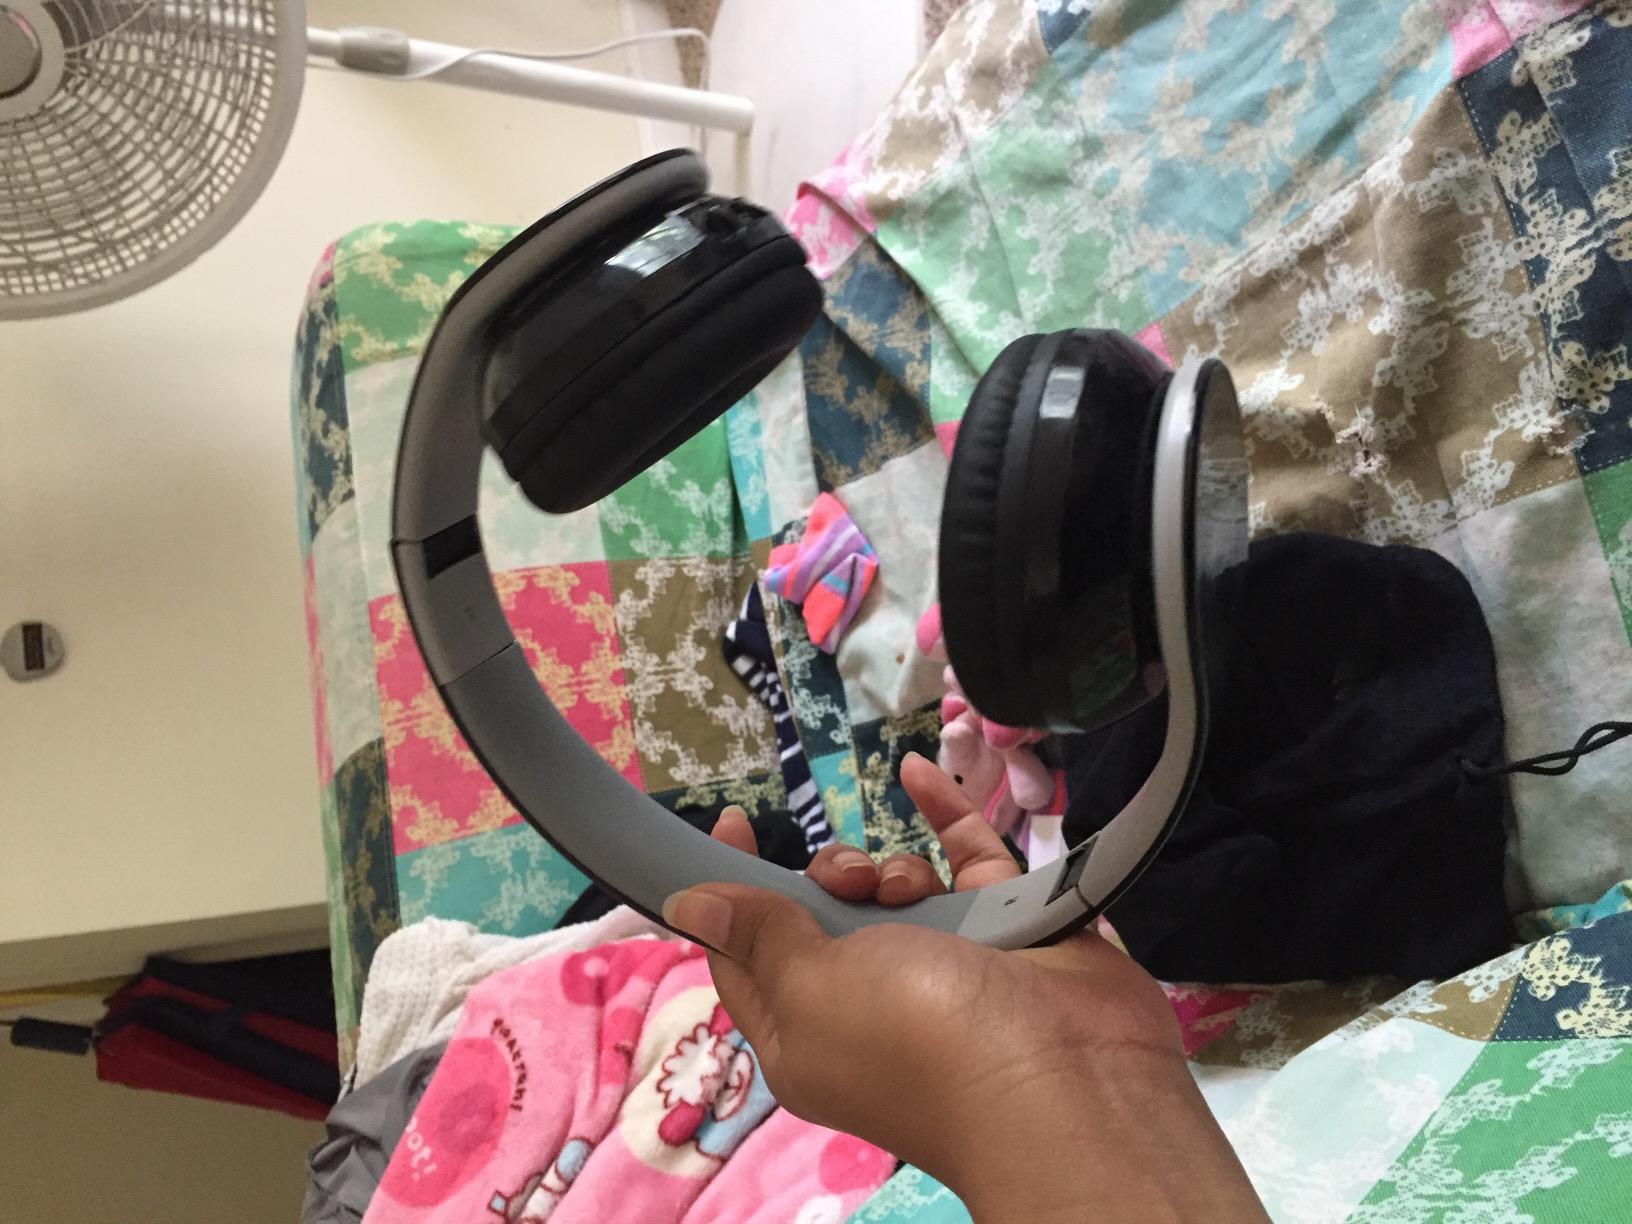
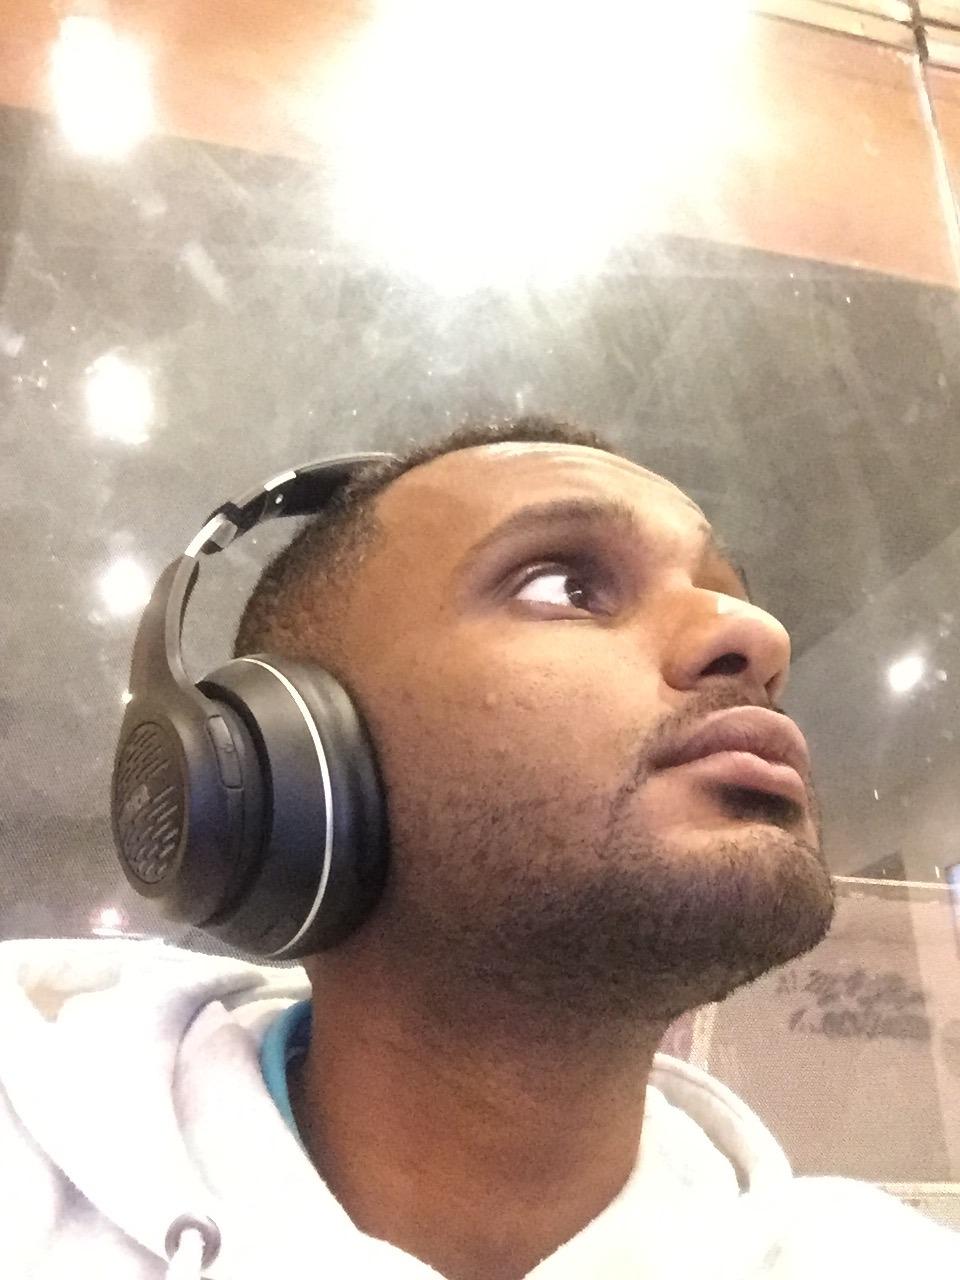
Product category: headphones
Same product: no